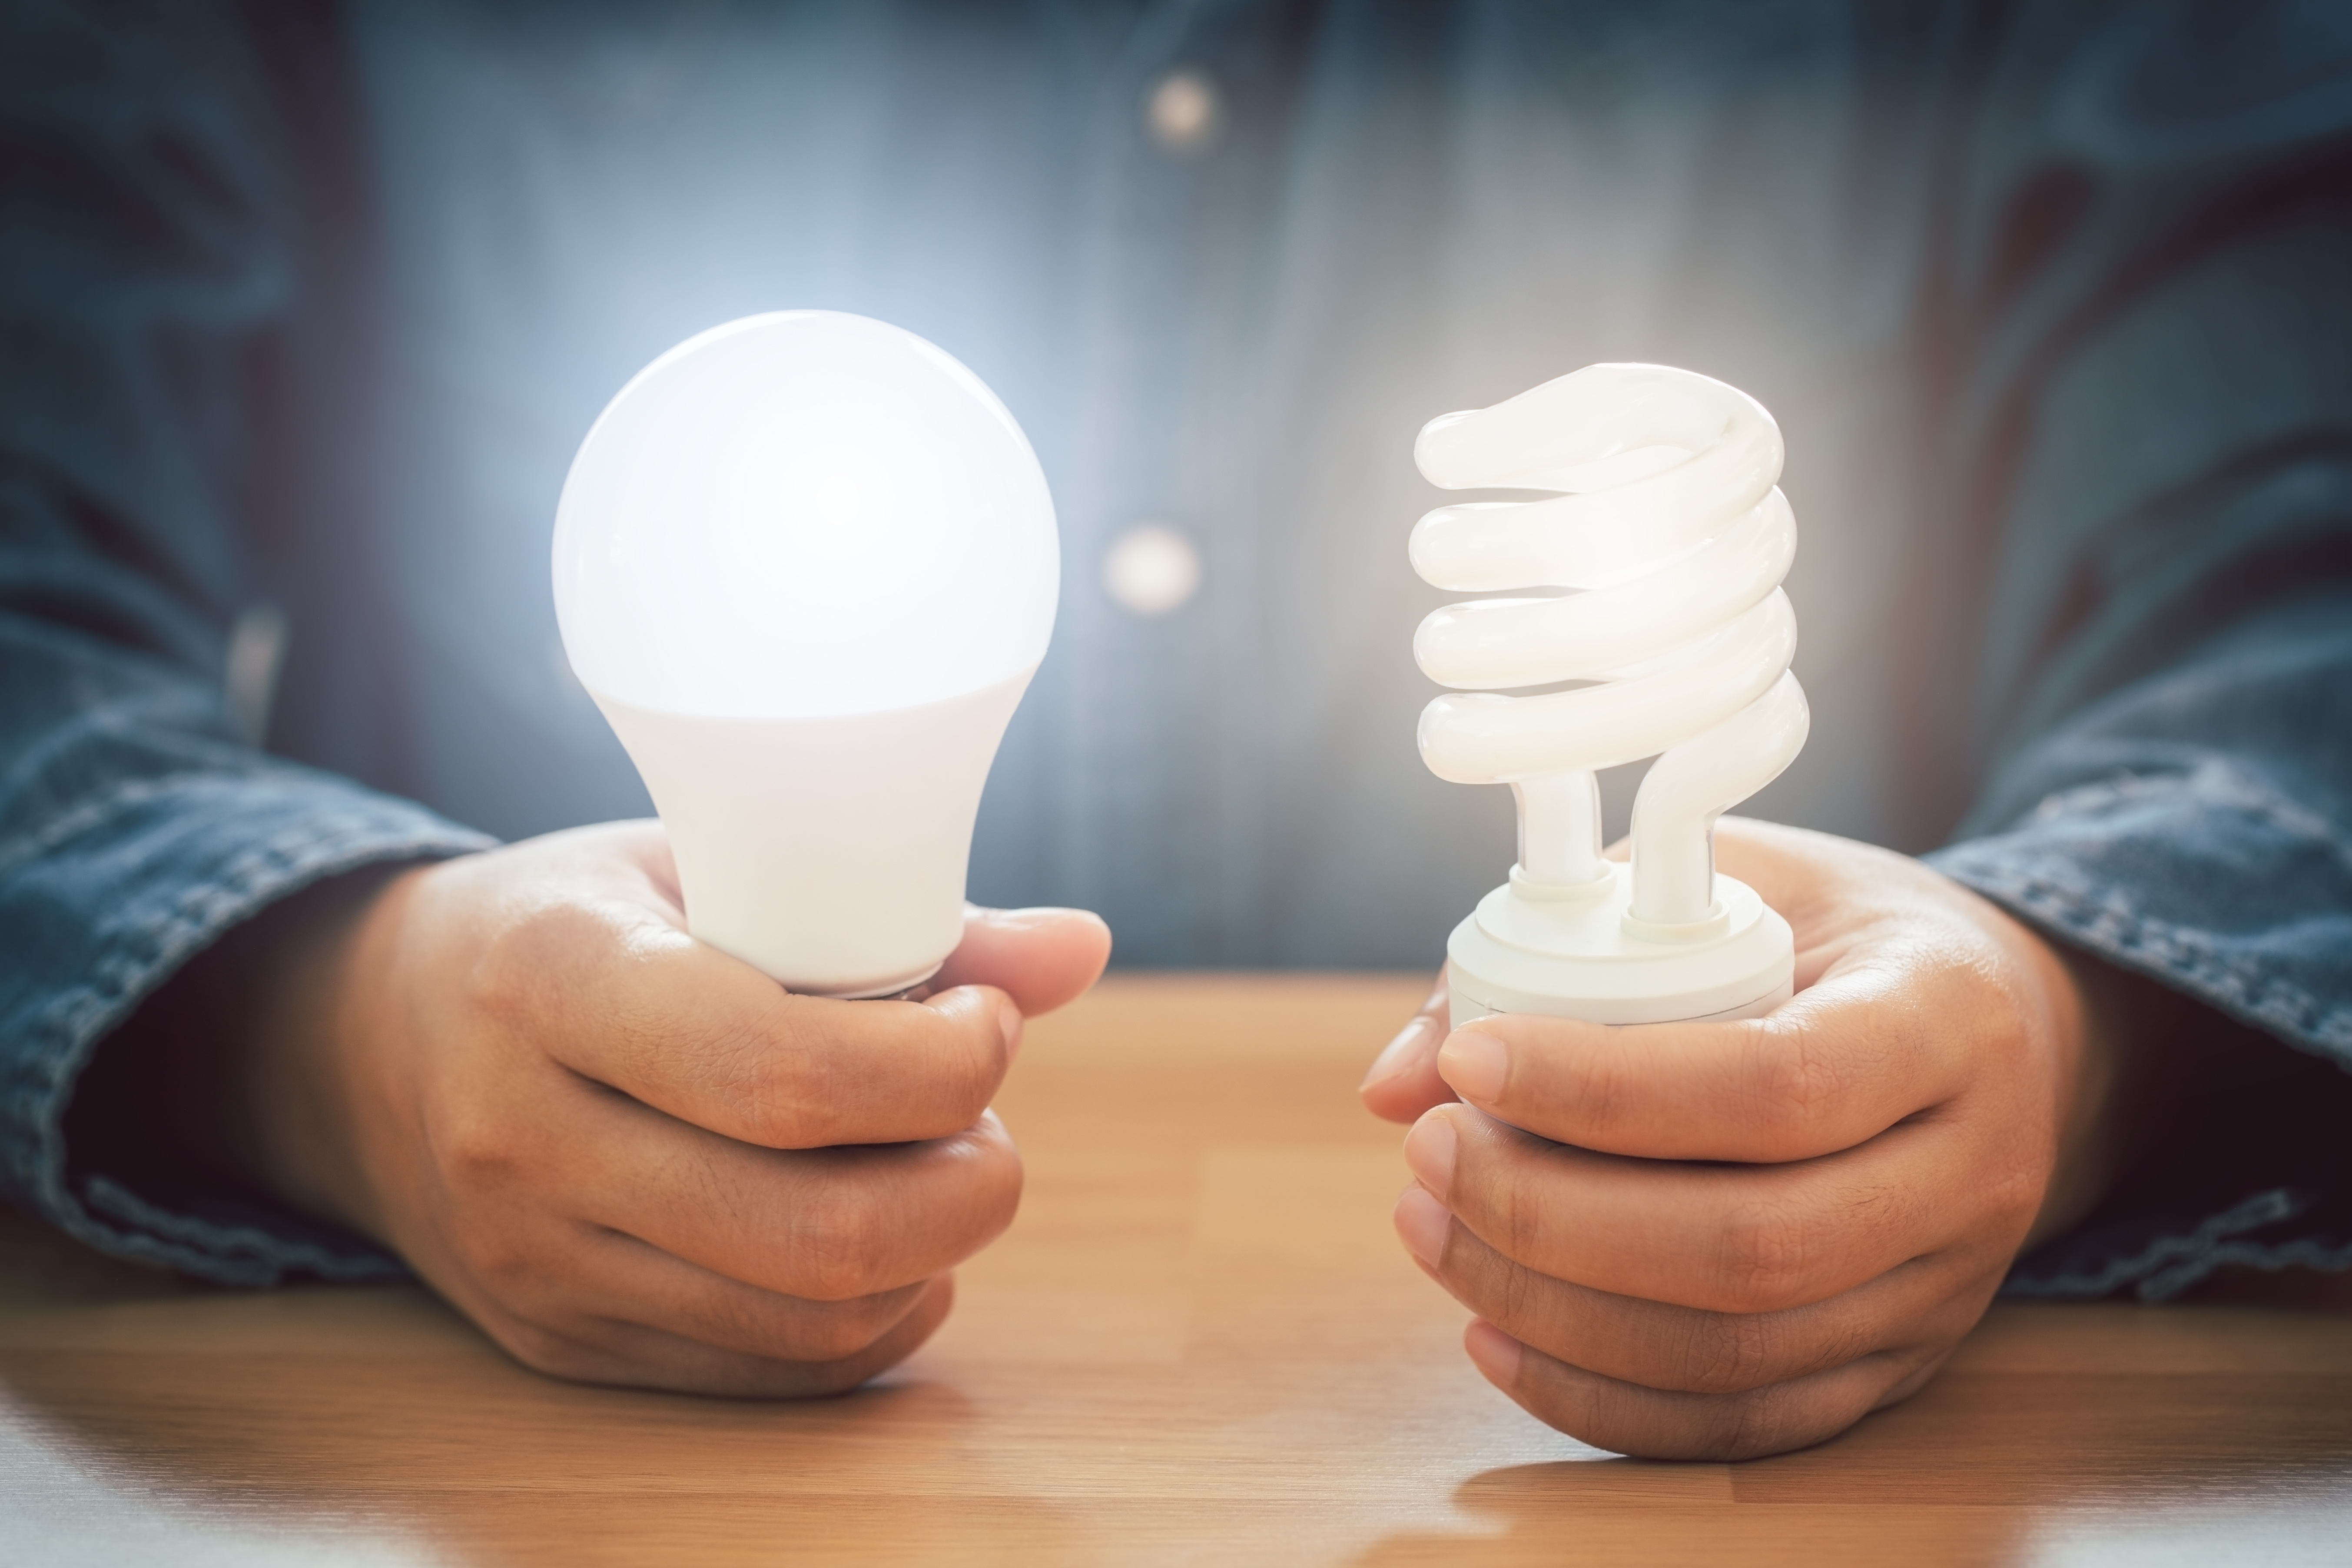
Adjective: brighter
Antonym: dimmer